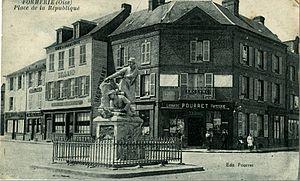
Carte postale ancienne éditée par Pourret
Formerie est une commune française, du département de l'Oise en région Hauts-de-France. Formerie compte un peu plus de 2 000 habitants, appelés les Formions.